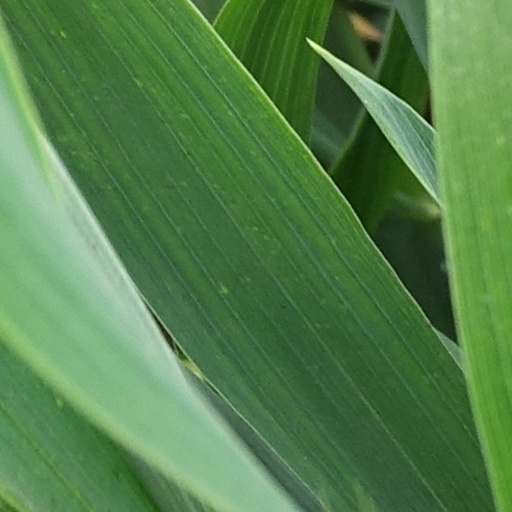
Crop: wheat